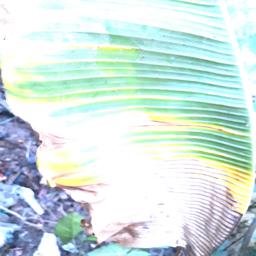
Label: POTASSIUM DEFICIENCY